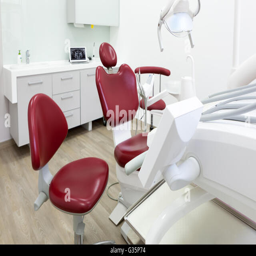
this is interior of modern dental clinic